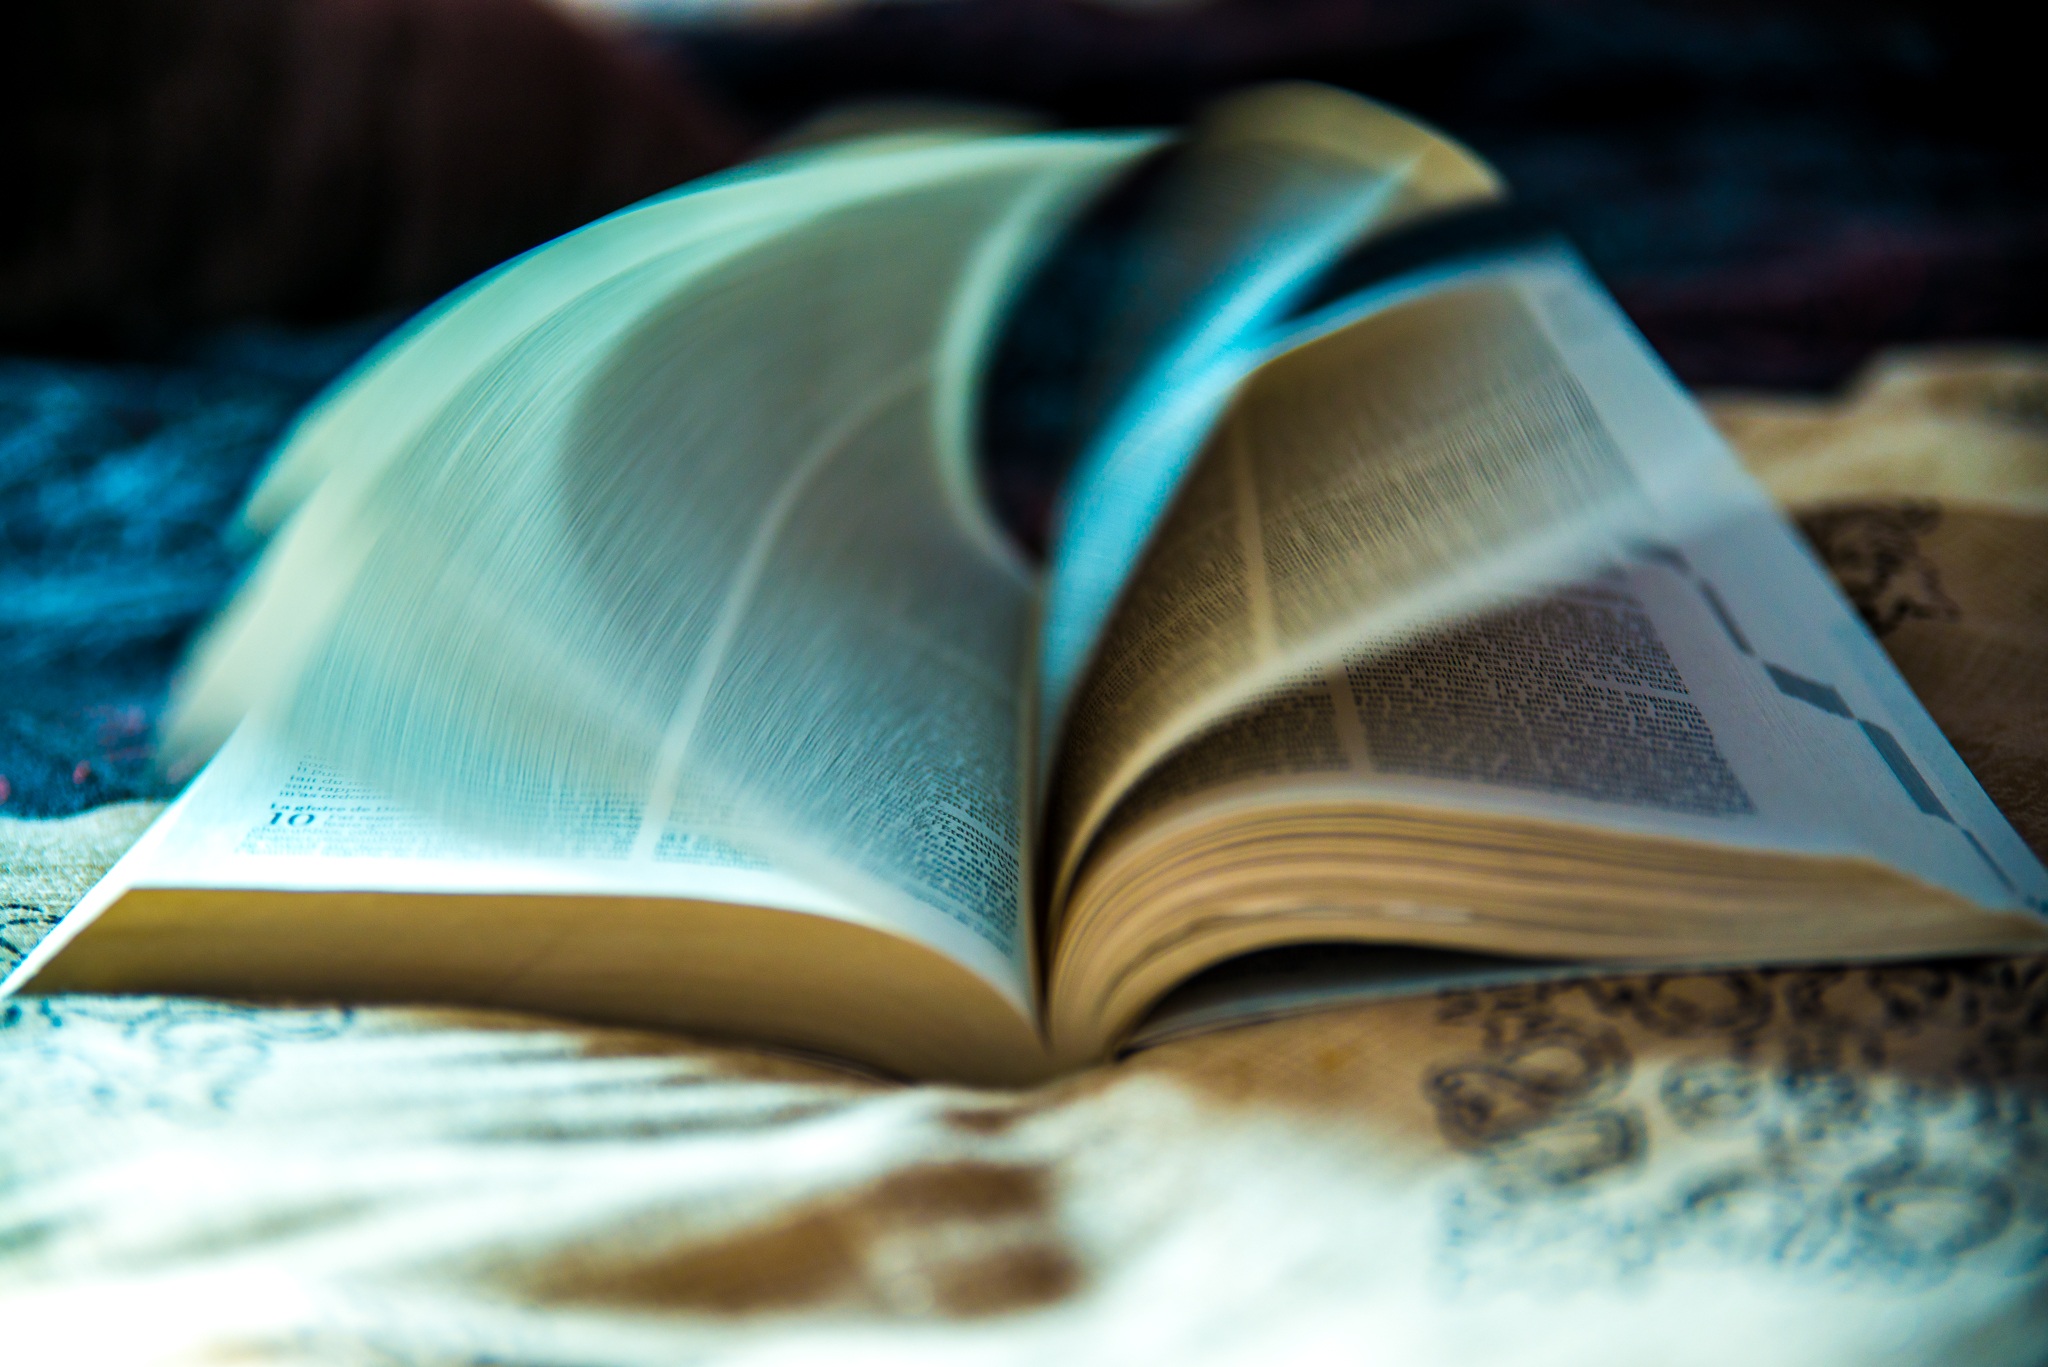
writing, hand, book, wing, reading, color, blue, page, material, open book, close up, eye, macro photography, atmosphere of earth